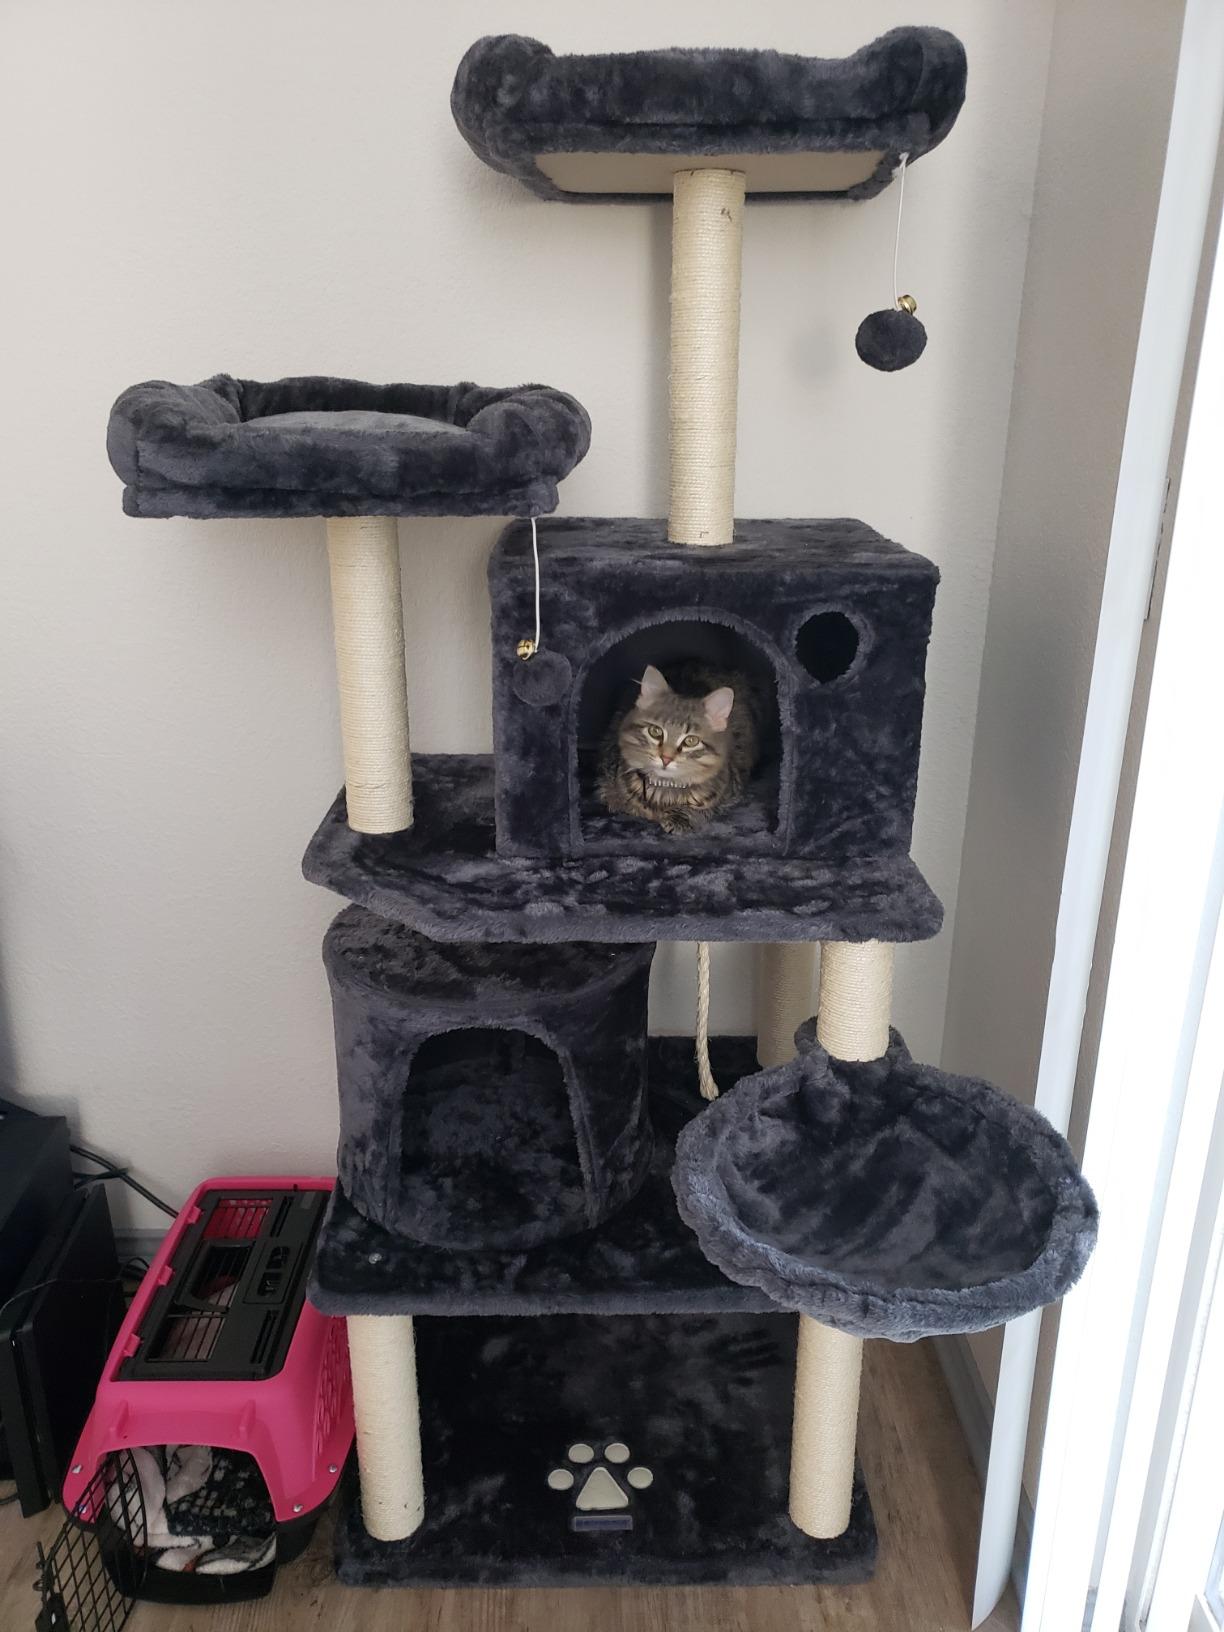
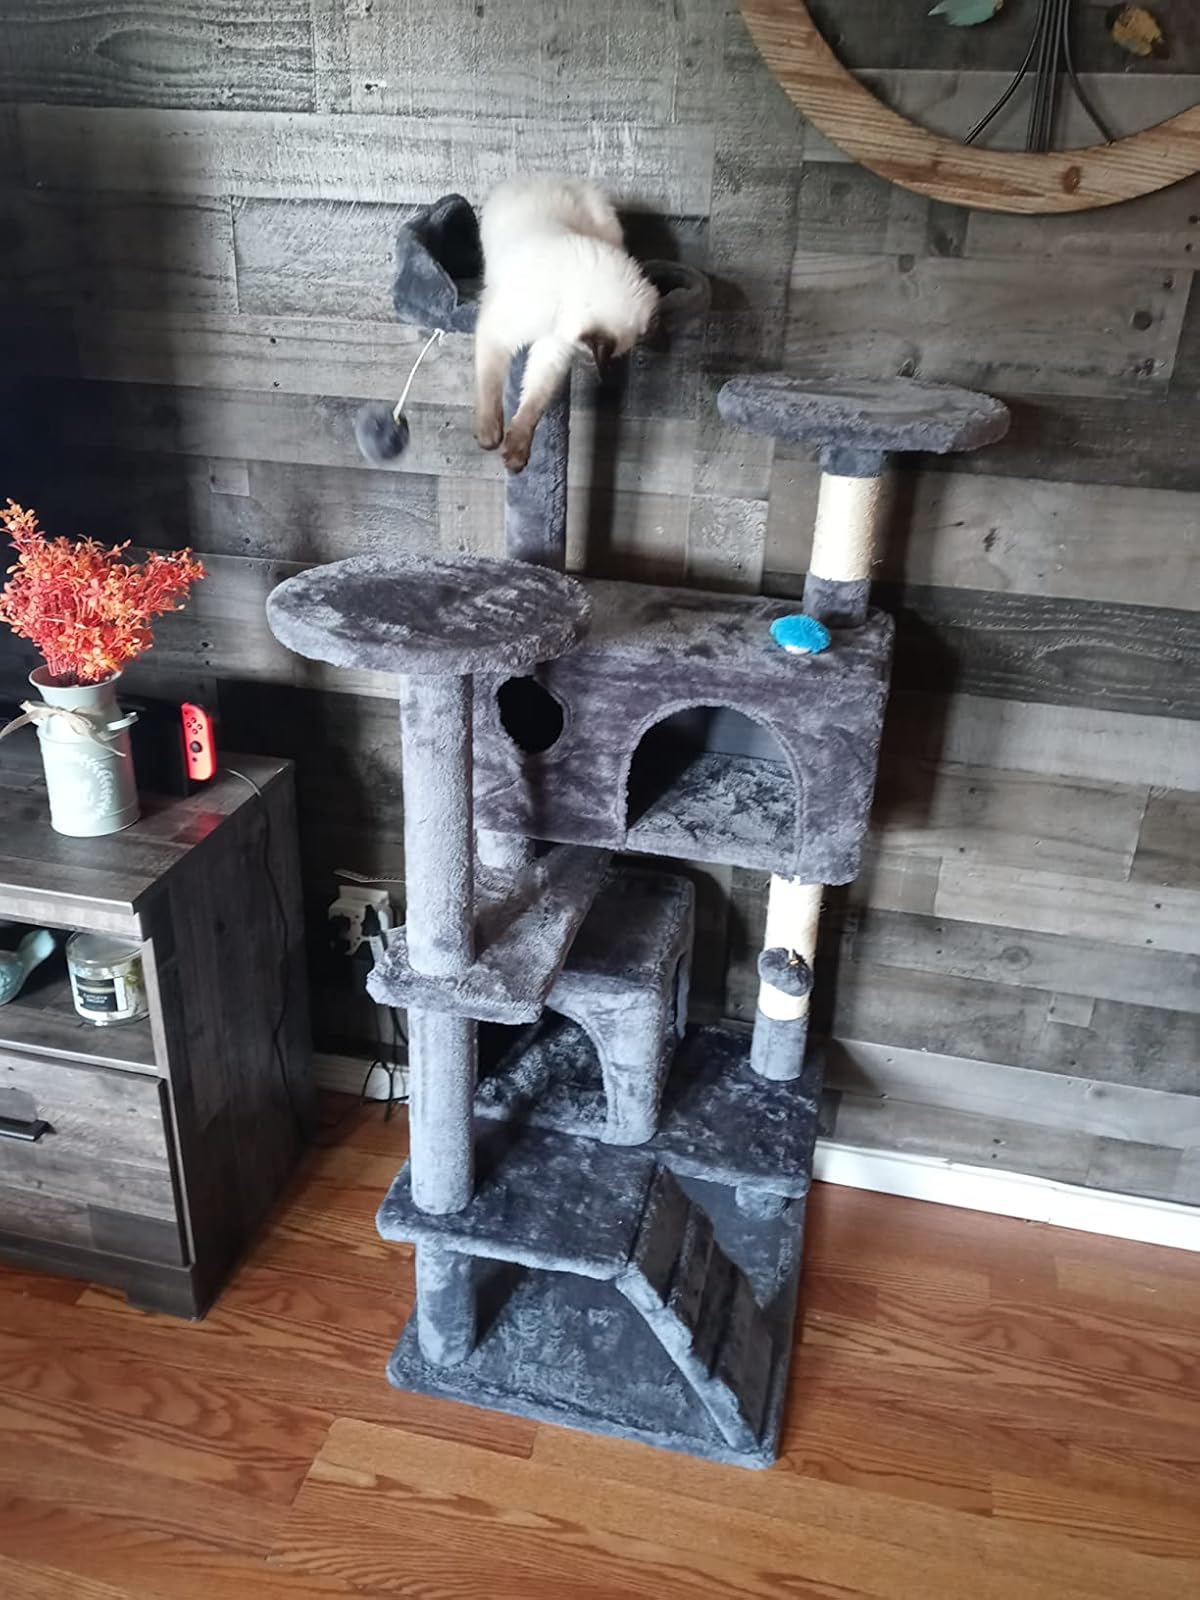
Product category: items_cat tree
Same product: no